List of Dutch inventions and innovations

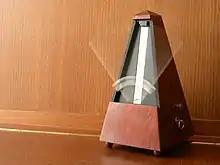
A mechanical wind-up metronome in motion

The Dutch economic transition from a possession of the Holy Roman Empire in the 1590s to the foremost maritime and economic power in the world has been called the "Dutch Miracle" (or "Dutch Tiger") by some economic historians, including K. W. Swart. During their Golden Age, the provinces of the Northern Netherlands rose from almost total obscurity as the poor cousins of the industrious and heavily urbanised southern regions (Southern Netherlands) to become the world leader in economic success. Its manufacturing towns grew so quickly that by the middle of the century the Netherlands had supplanted France as the leading industrial nation of the world.